List of NASCAR Cup Series champions

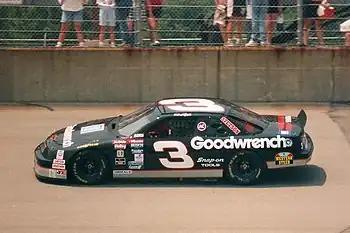
Dale Earnhardt (1994 car shown) was the second driver to reach seven Drivers' Championships.

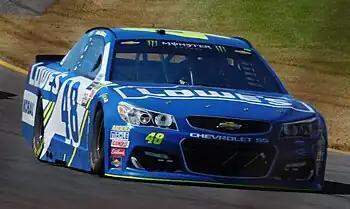
Jimmie Johnson (2017 car shown) was the third driver to reach seven Drivers' Championships.

As of completion of the seventy-sixth season (2024), 36 different drivers have won a NASCAR Cup Series Drivers' Championshipwith 17 of these drivers winning more than once.